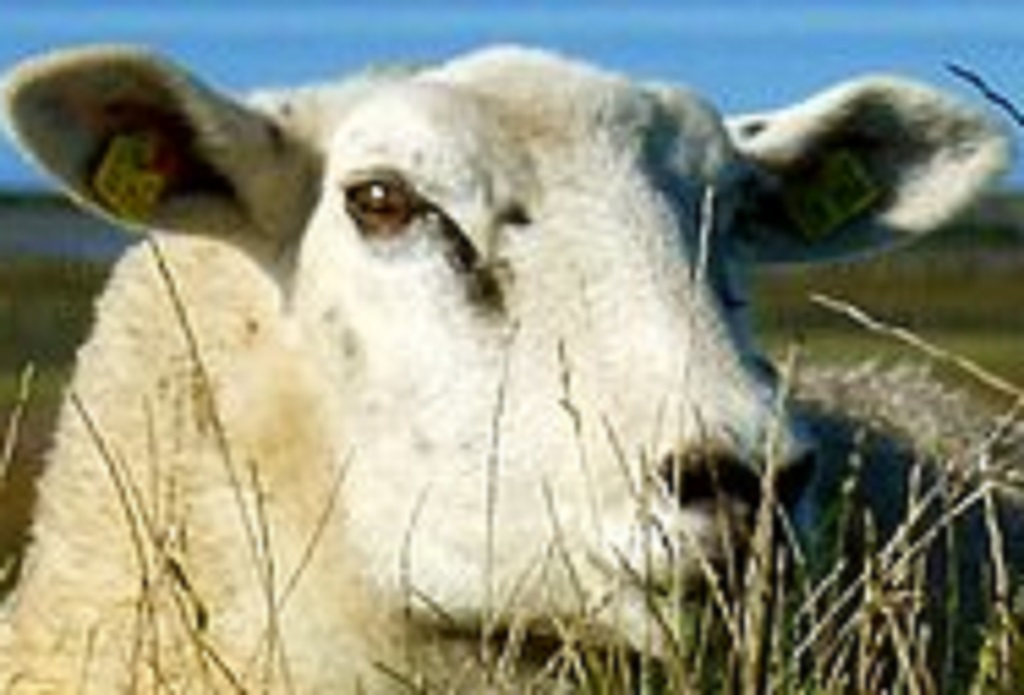
Label: no pain